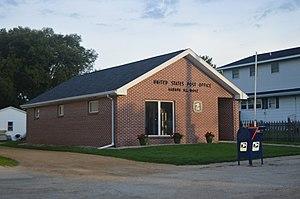
Harmon est un village du comté de Lee dans l'Illinois, aux États-Unis. Situé au nord du comté, il est incorporé le 22 février 1901.